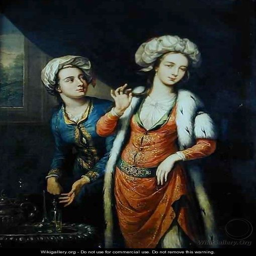
book thought to be dramatist